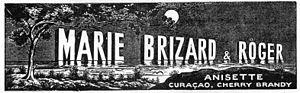
Réclame pour Marie Brizard en 1923
Les patronages du Bordelais apparaissent dès le Second Empire dans un terroir où la sociabilité gymnique est fortement enracinée. Ils se fédèrent localement au tout début du XXᵉ siècle et dès 1908 leur Union se rattache à la Fédération gymnastique et sportive des patronages de France. Elle en devient aussitôt une composante majeure tant pour la gymnastique artistique que pour le football. En un peu plus d'un siècle cette Union des patronages du Bordelais prend trois sigles différents : Union régionale des patronages du Sud-Ouest de sa fondation à 1967, Union départementale FSCF de Gironde et Comité départemental FSCF de la Gironde depuis cette date. Longtemps étroitement liée à l'archevêché et à la vie locale bordelaise elle est aussi un élément important de l'histoire de la Fédération sportive et culturelle de France.
Édouard Glotin, né le 31 août 1858 à Bordeaux et mort le 2 mai 1933 à Bordeaux également, est une personnalité bordelaise, dirigeant de la maison Marie Brizard et attachée au développement des patronages locaux.